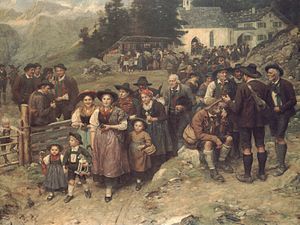
Franz Defregger
Franz von Defregger, Bønder i Tyrol, ca. 1920
Franz von Defregger var en østrigsk/bayrisk genremaler.